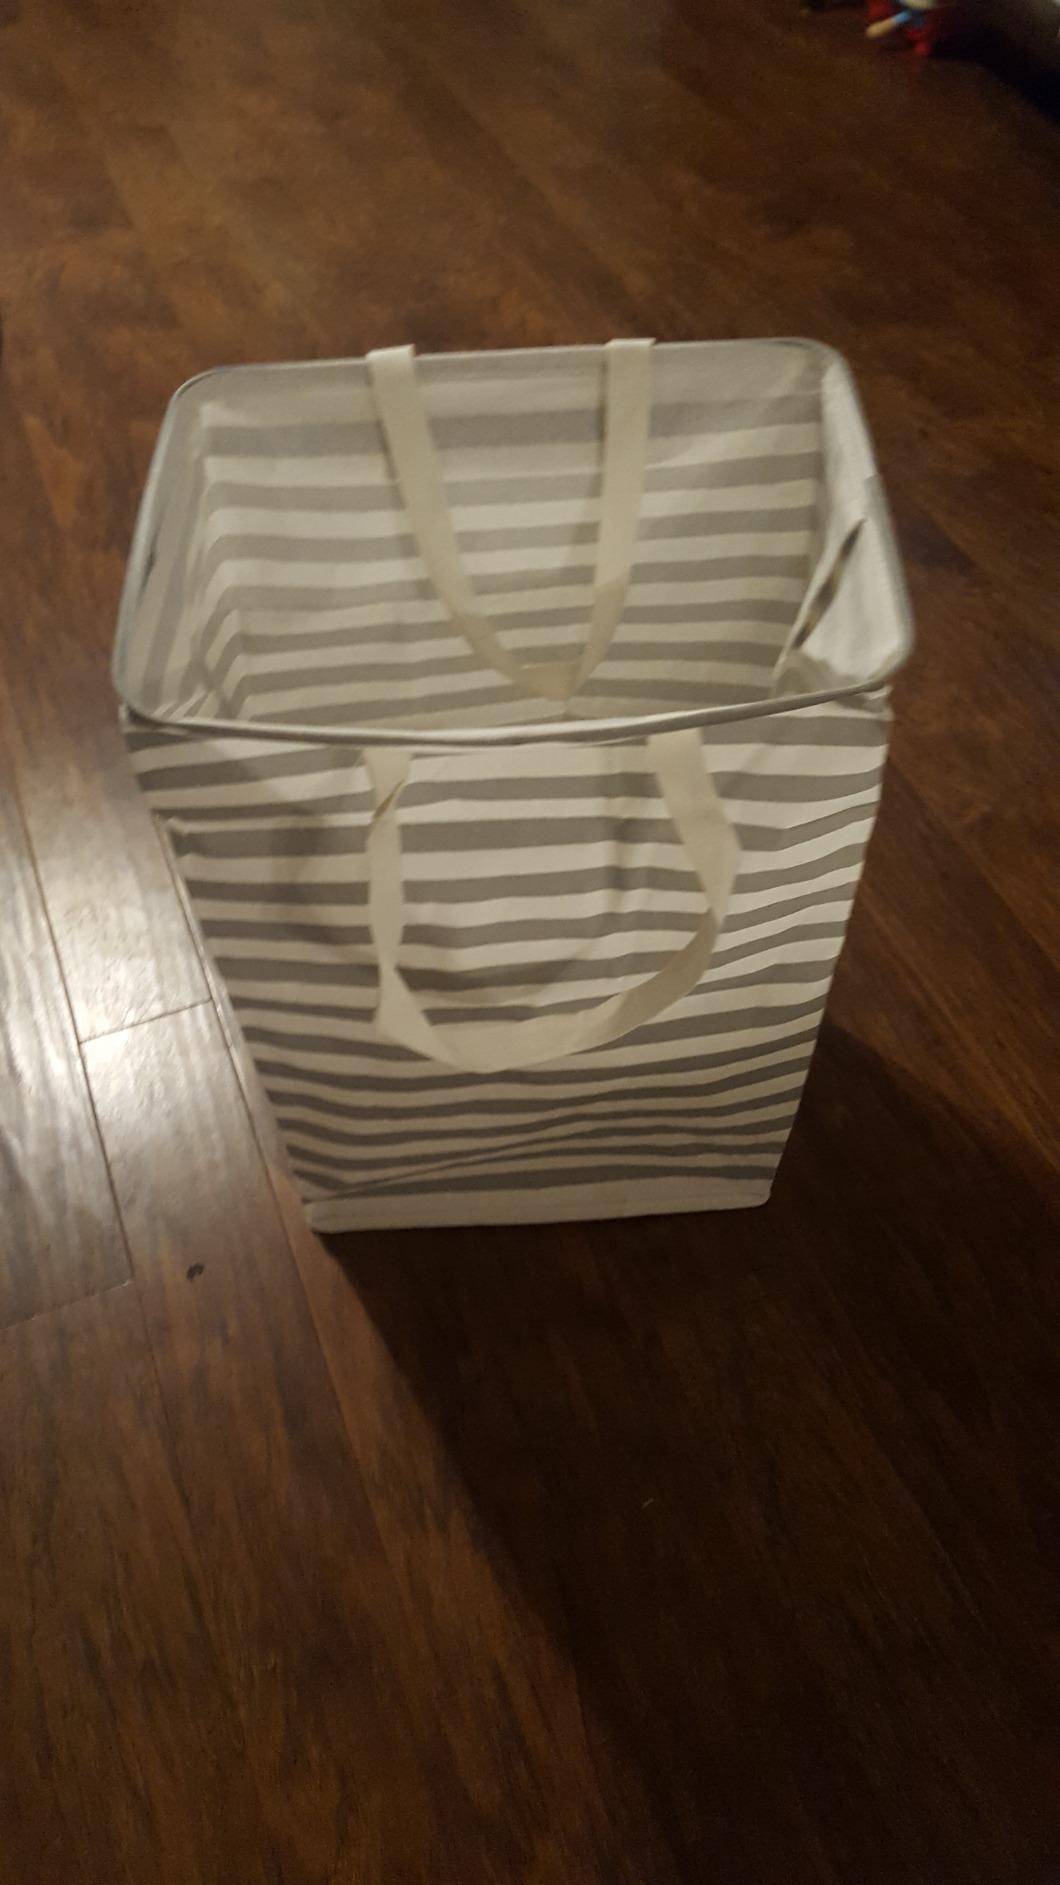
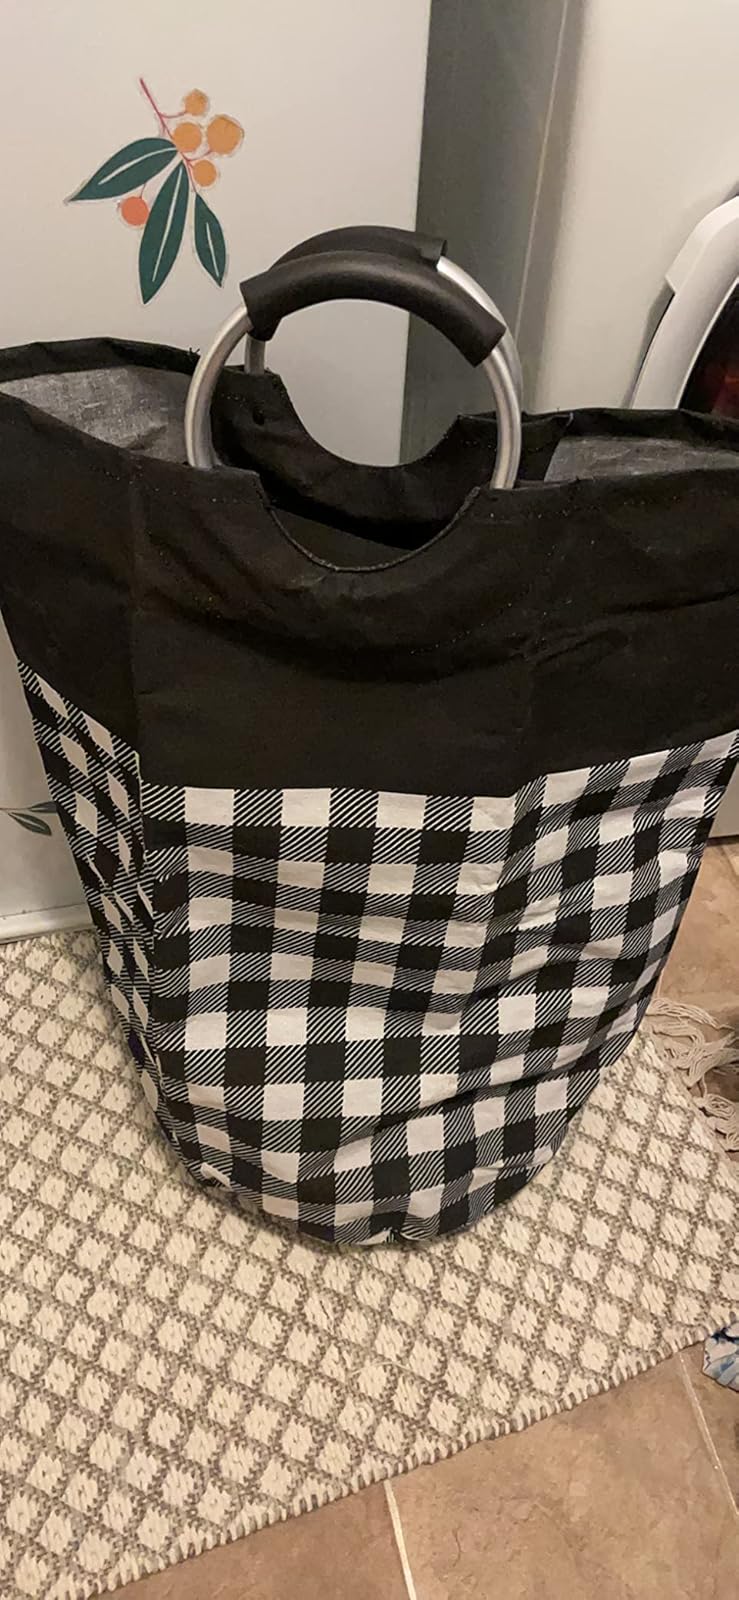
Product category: items_hamper
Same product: no